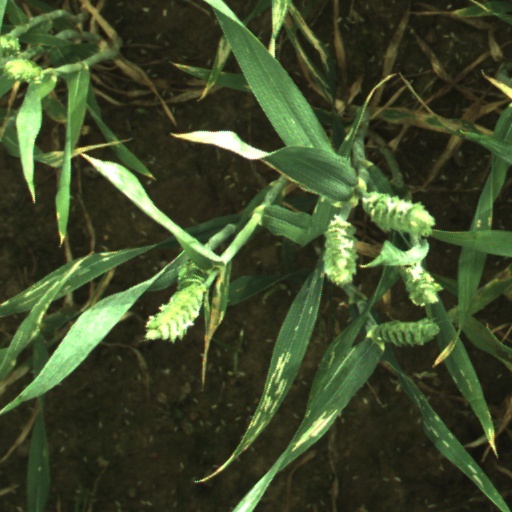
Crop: wheat